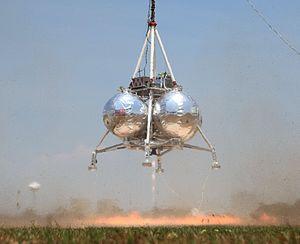
Le projet Morpheus est un projet de l'agence spatiale américaine, la NASA, dont l'objectif est de tester de nouvelles technologies utilisables par une sonde spatiale atterrissant sur la Lune avec une charge utile de 500 kg. Le prototype a pour objectif de vérifier les performances d'un nouveau système de pilotage et guidage avec ses différents capteurs, le recours à des capteurs permettant d'éviter à l'atterrissage les obstacles, et une propulsion utilisant le mélange méthane/oxygène liquide. Le projet a été lancé en juillet 2010 et un prototype d'environ 1 tonne a été développé par la société Armadillo Aerospace. Lors d'un test effectué en août 2012 le prototype s'est écrasé au sol et a été détruit.